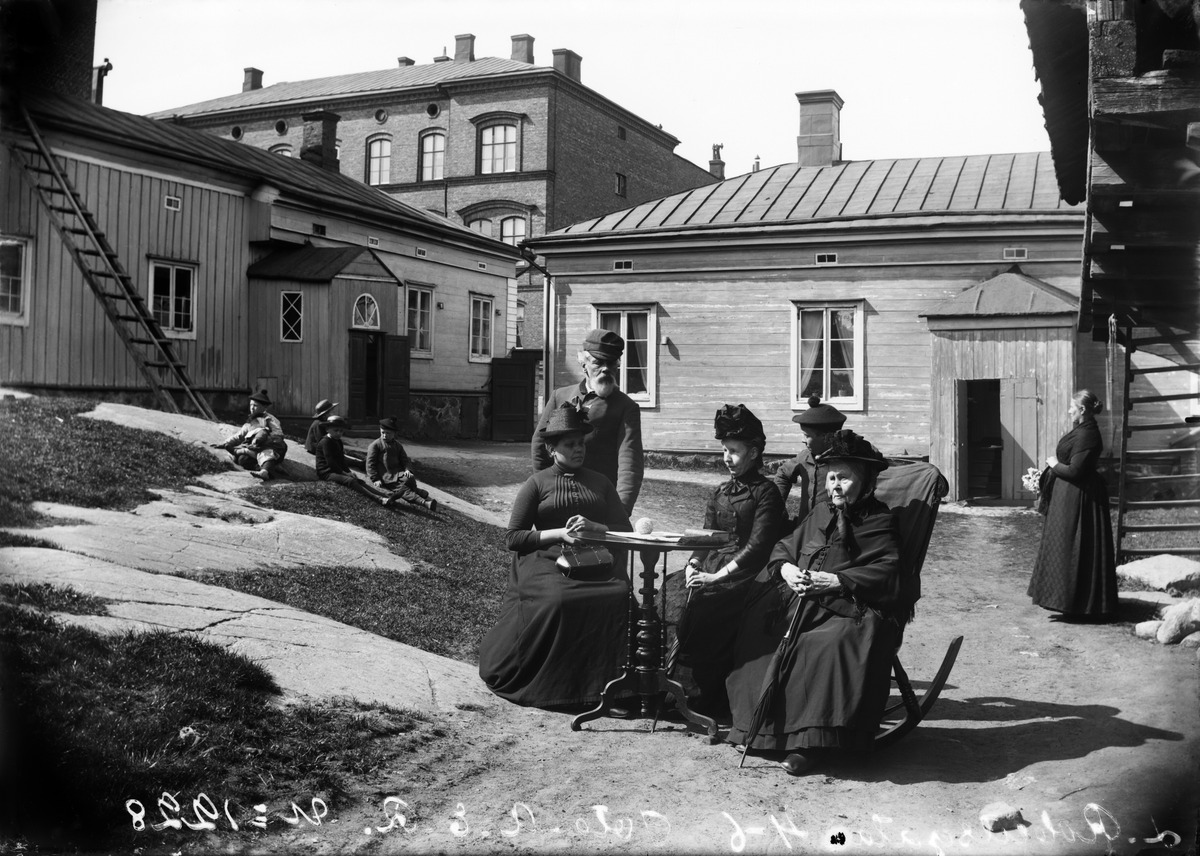
Mariankatu 19, piha
sisällön kuvaus: Mariankatu 19, piha. Talonomistaja Holm perheineen. mustavalkoinen
Kuvaaja: Rosenbröijer, A.E., valokuvaaja
Ajankohta: kuvausaika 1888
Paikka: Suomi, Uusimaa, Helsinki, Kruununhaka Helsinki, Mariankatu 19
Aiheet: Holm,  ,, pihat sisäpihat, rakennukset asuinrakennukset puutalot, perheet, asuminen, pukeutuminen, vaatteet puvut, päähineet, lapset, naiset, miehet, parrat, kalliot